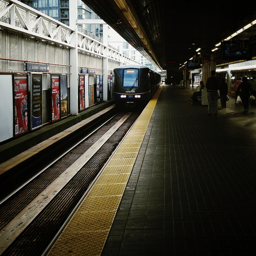
a train that is parked next to a train station
darkened train station with train sitting on tracks
A train is riding down an enclosed boarding station.
A very nice looking train by a station platform.
A passenger train pulling up to a train stop at a depot.